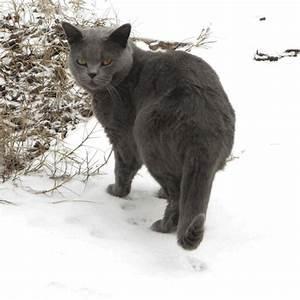
cat